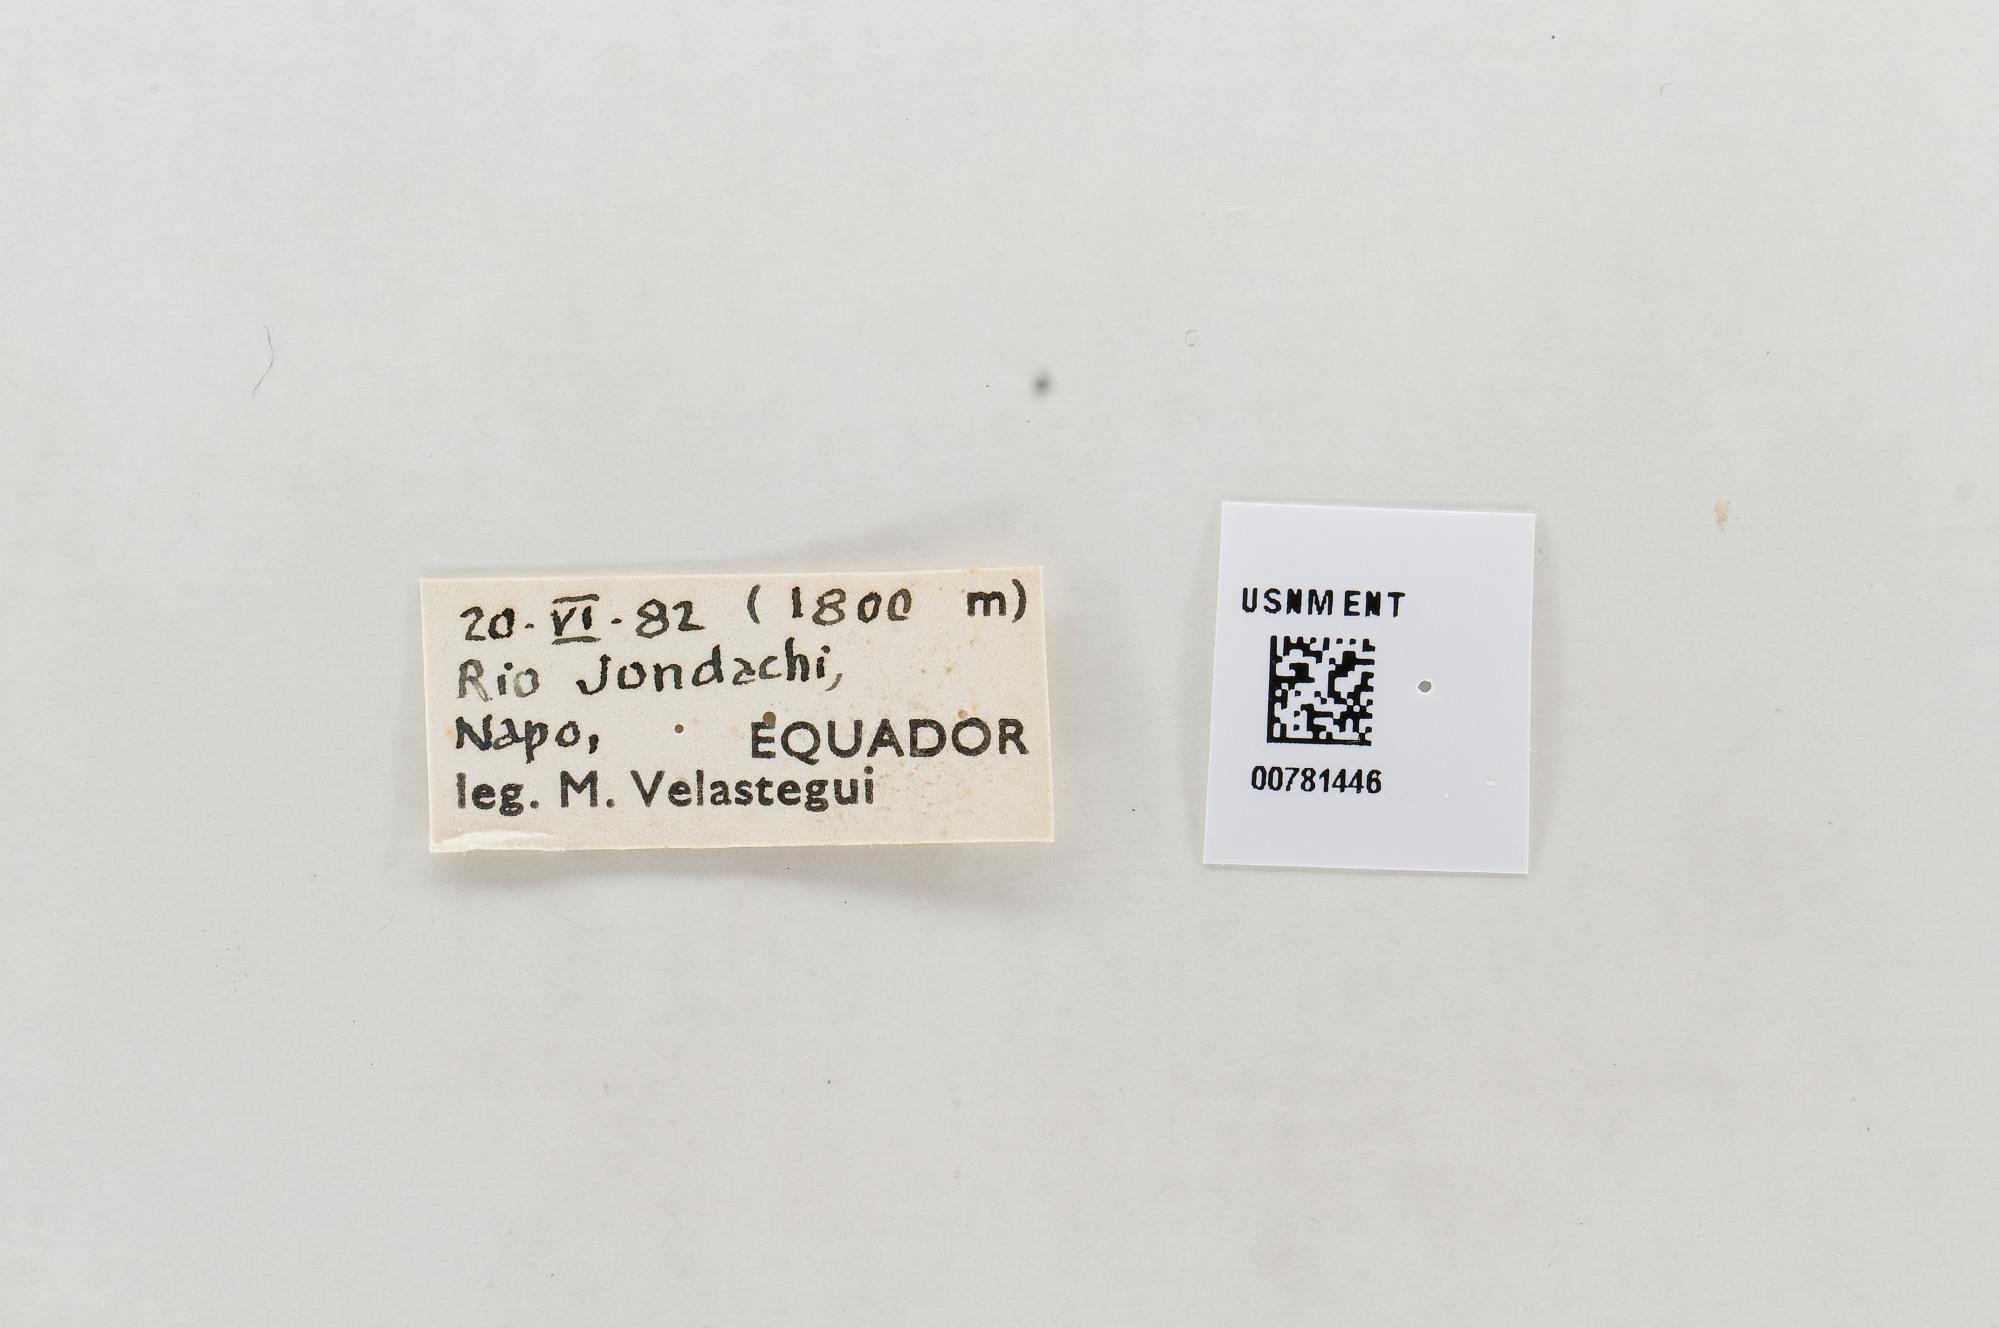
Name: Dismorphia lua
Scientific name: Dismorphia lua
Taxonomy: Animalia, Arthropoda, Hexapoda, Insecta, Lepidoptera, Pieridae, Dismorphiinae